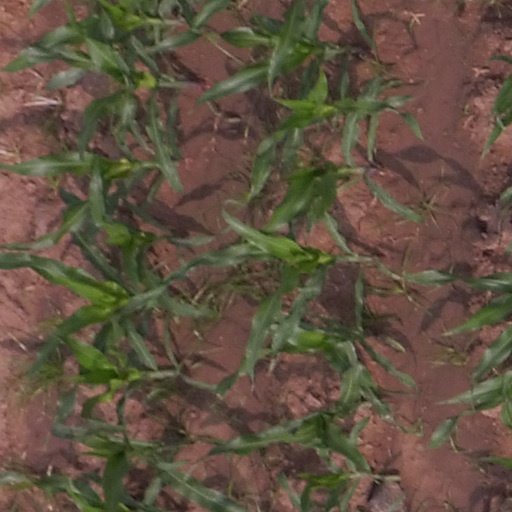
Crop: maize; corn